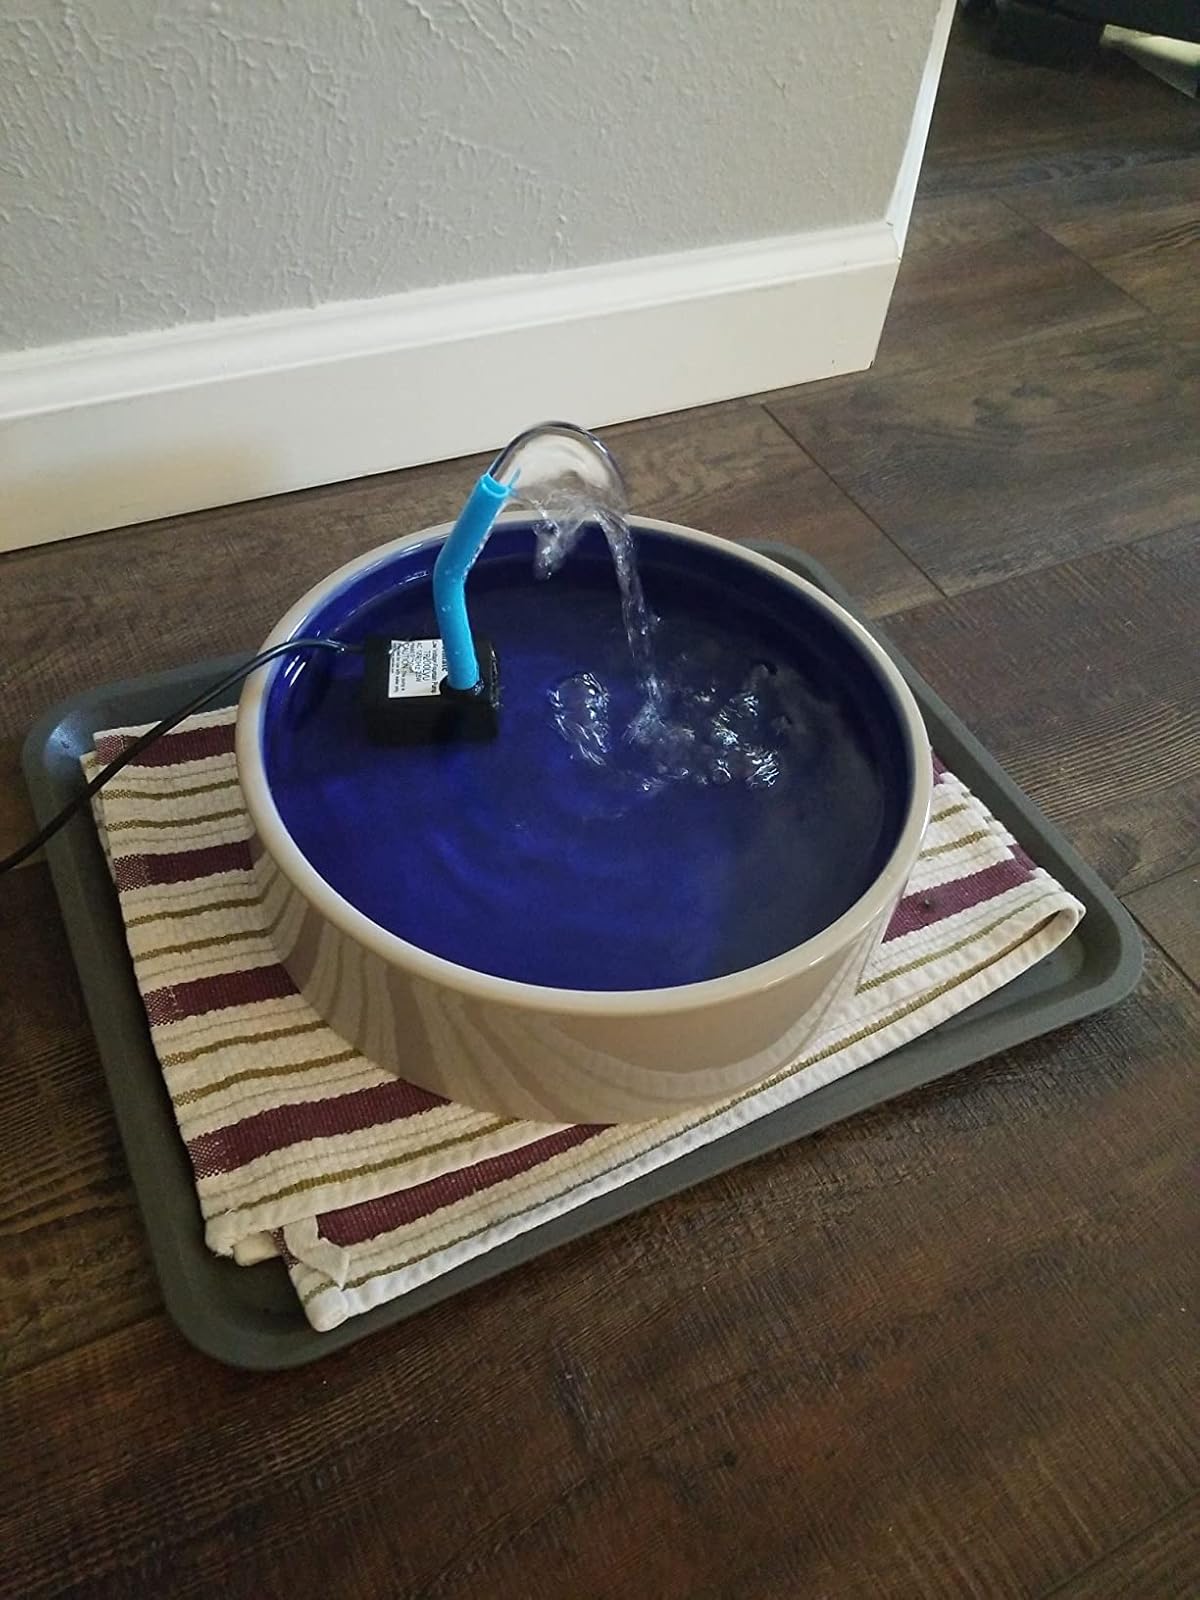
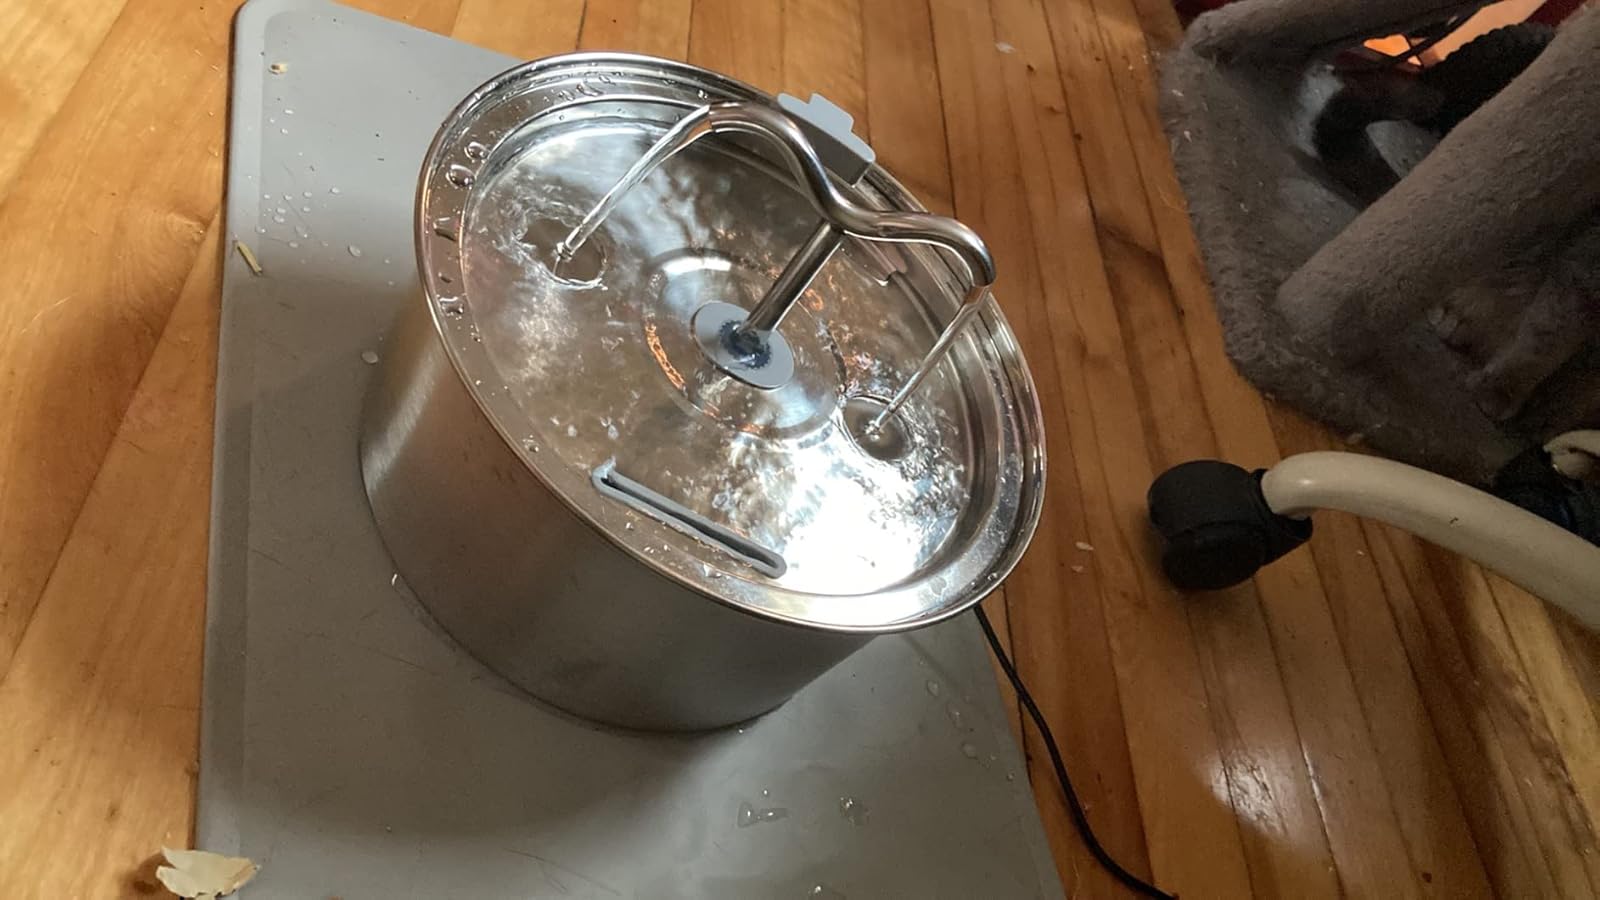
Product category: items_bowl
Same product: no